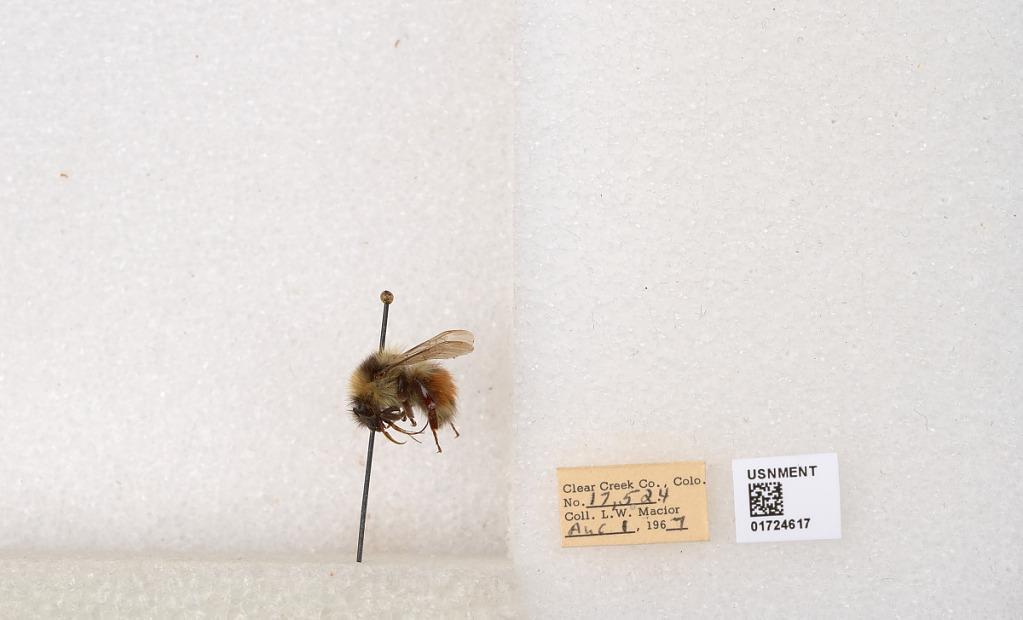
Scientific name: Bombus (Pyrobombus) sylvicola Kirby
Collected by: L. Macior
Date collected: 1967-8-1
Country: United States
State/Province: Colorado
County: Clear Creek
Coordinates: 39.6891, -105.644